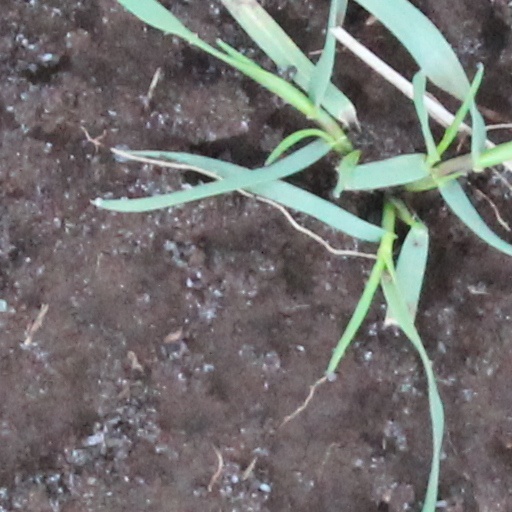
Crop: wheat